Shanghai Gold Apple Bilingual School

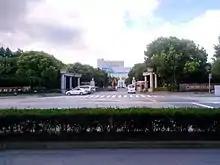
Shanghai Gold Apple Bilingual School

Shanghai Gold Apple Bilingual School ( "Shanghai City Private Gold Apple School") is a private boarding school for elementary through high school levels in Pudong, Shanghai. It opened in 2000. The Pudong Campus of the French School of Shanghai was on the property of the Gold Apple School.